Ethel Irene McLennan

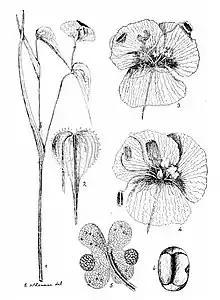
McLennan's 1917 botanical illustration of "Commelina ciliata"

The daughter of George McLennan and Eleanor Tucker, she was born in Williamstown, Victoria and was educated at the Tintern Church of England Girls' Grammar School in Hawthorn. In 1914, she received a BSc from the University of Melbourne. From 1915 to 1931, she was a demonstrator and botany lecturer at the university. Her main areas of interest were mycology and plant-fungal relationships. However, she was also one of the illustrators of The Flora of the Northern Territories (1917).